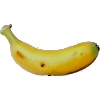
Label: Banana Lady Finger 1